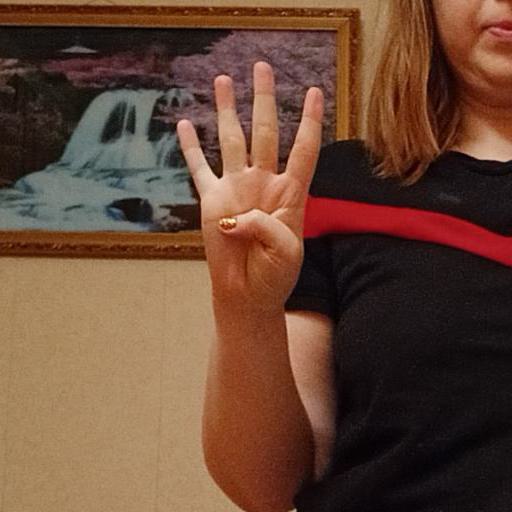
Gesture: four